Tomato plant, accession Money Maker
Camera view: tilt-top (135 deg); turntable rotation: 180 degrees
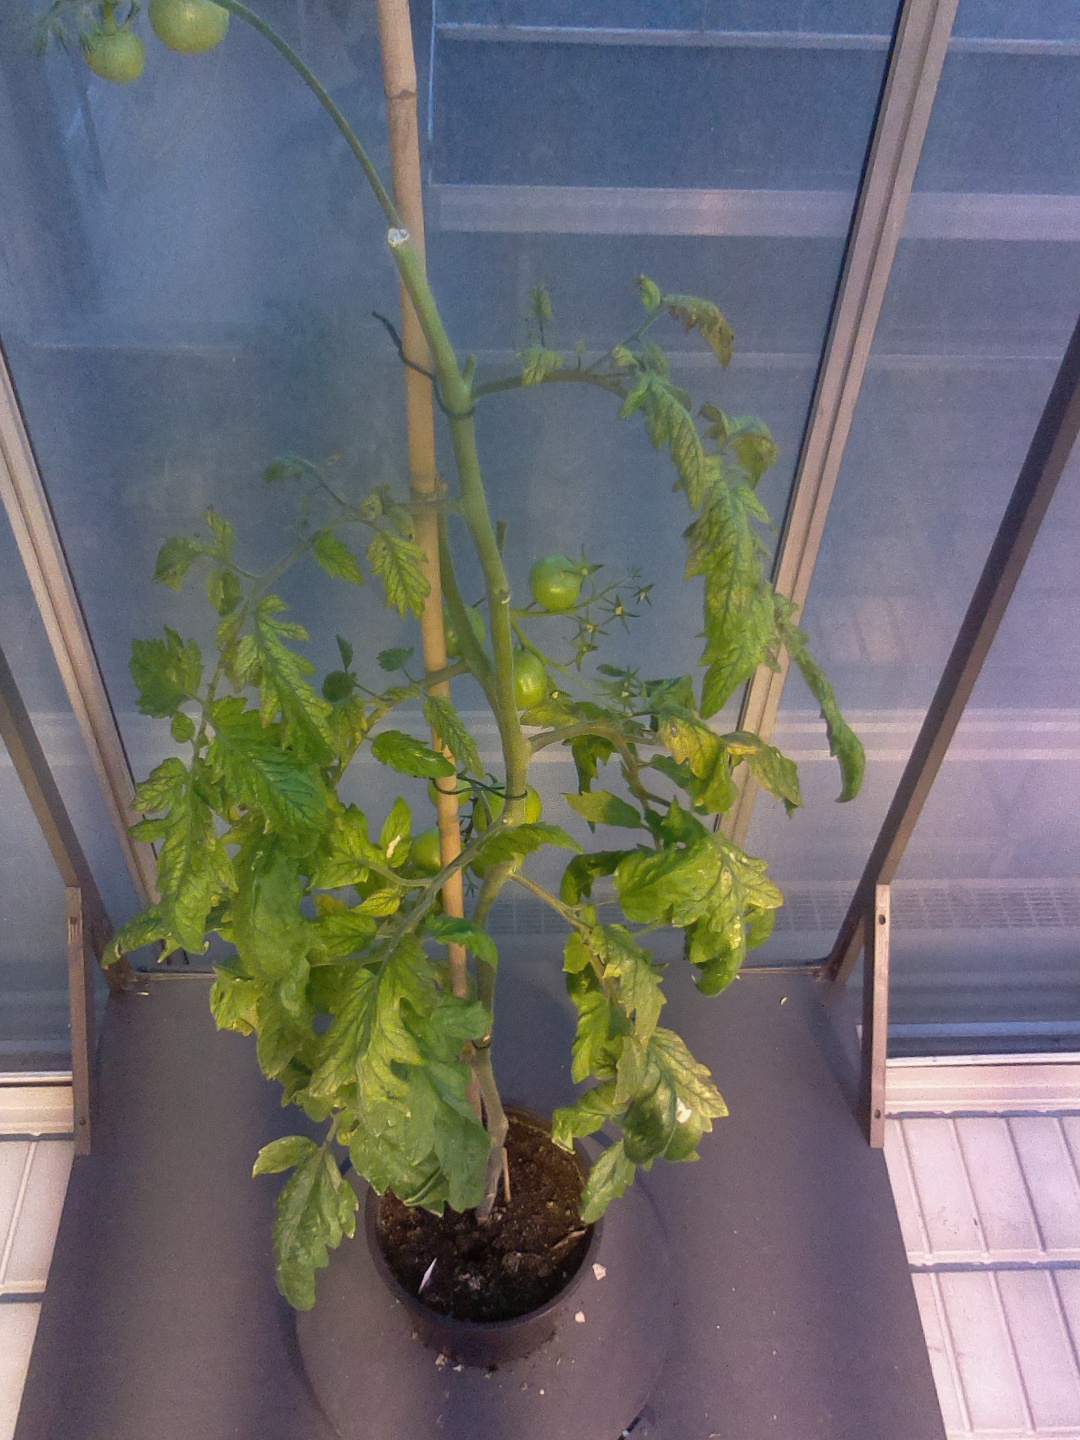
BBCH growth stage 79: 90% -100% of final fruit size